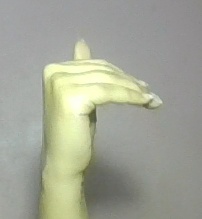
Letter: khaa